Impact attenuator

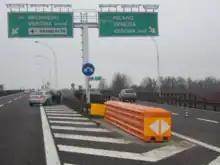
A crash cushion installed on a motorway exit in Italy

An impact attenuator, also known as a crash cushion, crash attenuator, or cowboy cushion, is a device intended to reduce the damage to structures, vehicles, and motorists resulting from a motor vehicle collision. Impact attenuators are designed to absorb the colliding vehicle's kinetic energy. They may also be designed to redirect the vehicle away from the hazard or away from roadway machinery and workers. Impact attenuators are usually placed in front of fixed structures near highways, such as gore points, crash barrier introductions, or overpass supports. Temporary versions may be used for road construction projects.